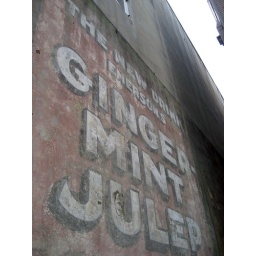
Amazing sign painted on the side of a building next to a fire station in the French Quarter.